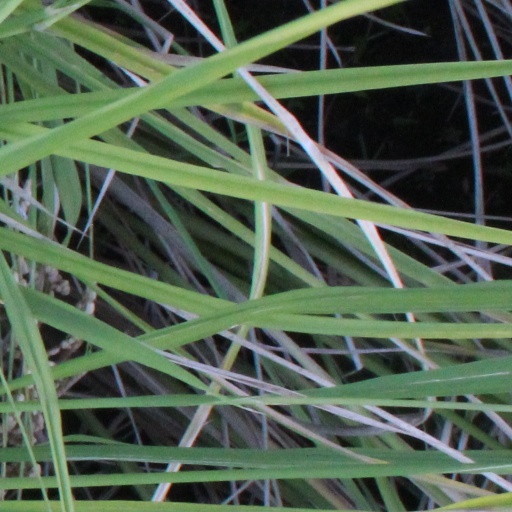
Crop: rice